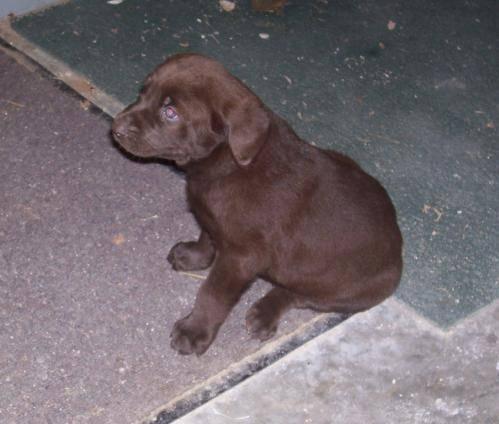
dog